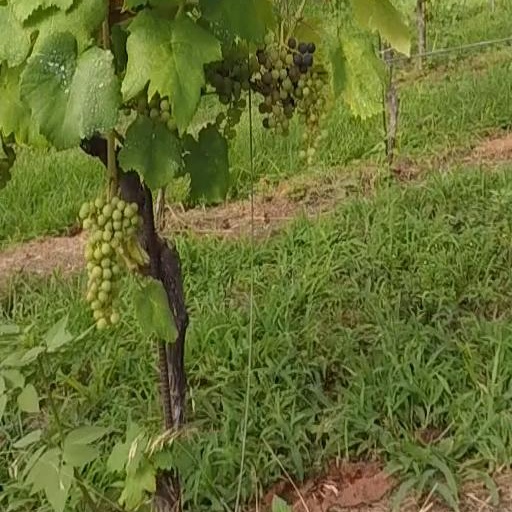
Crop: grape